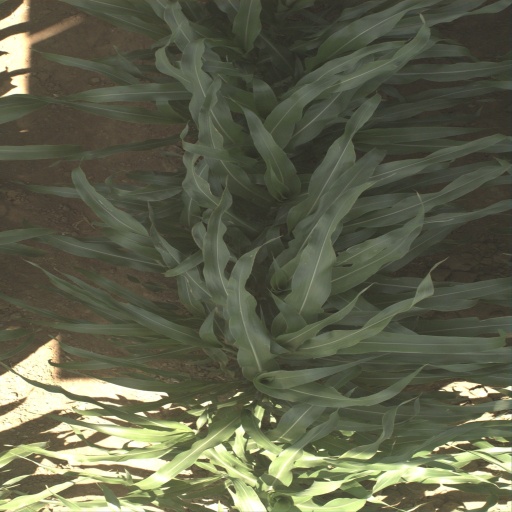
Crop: sorghum